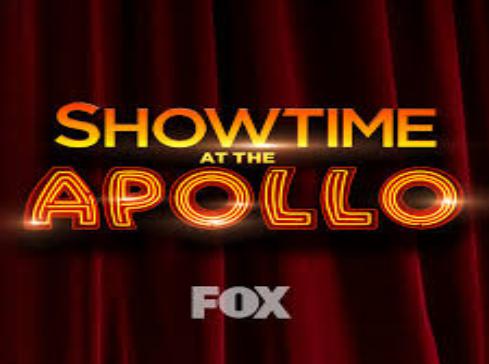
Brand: apollo
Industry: Others